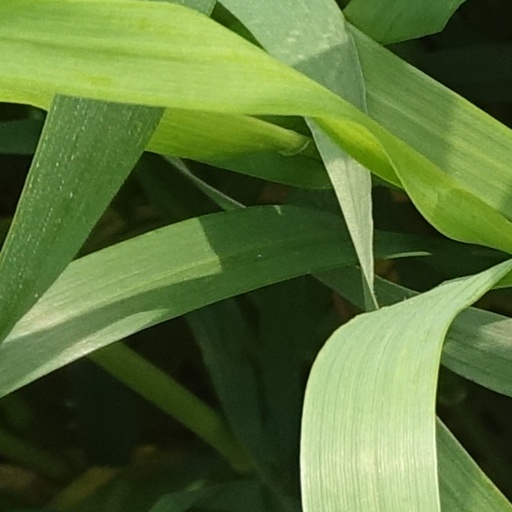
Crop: wheat